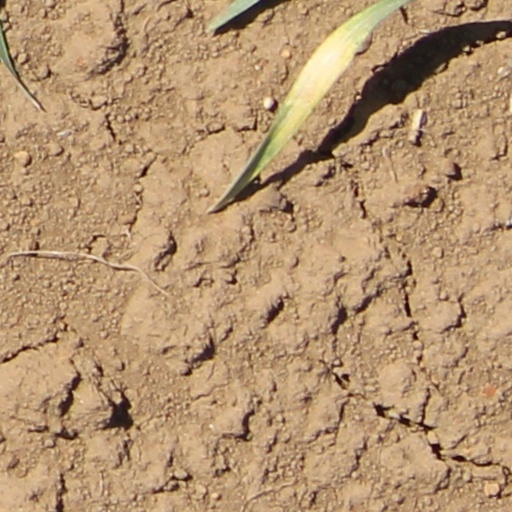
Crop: wheat